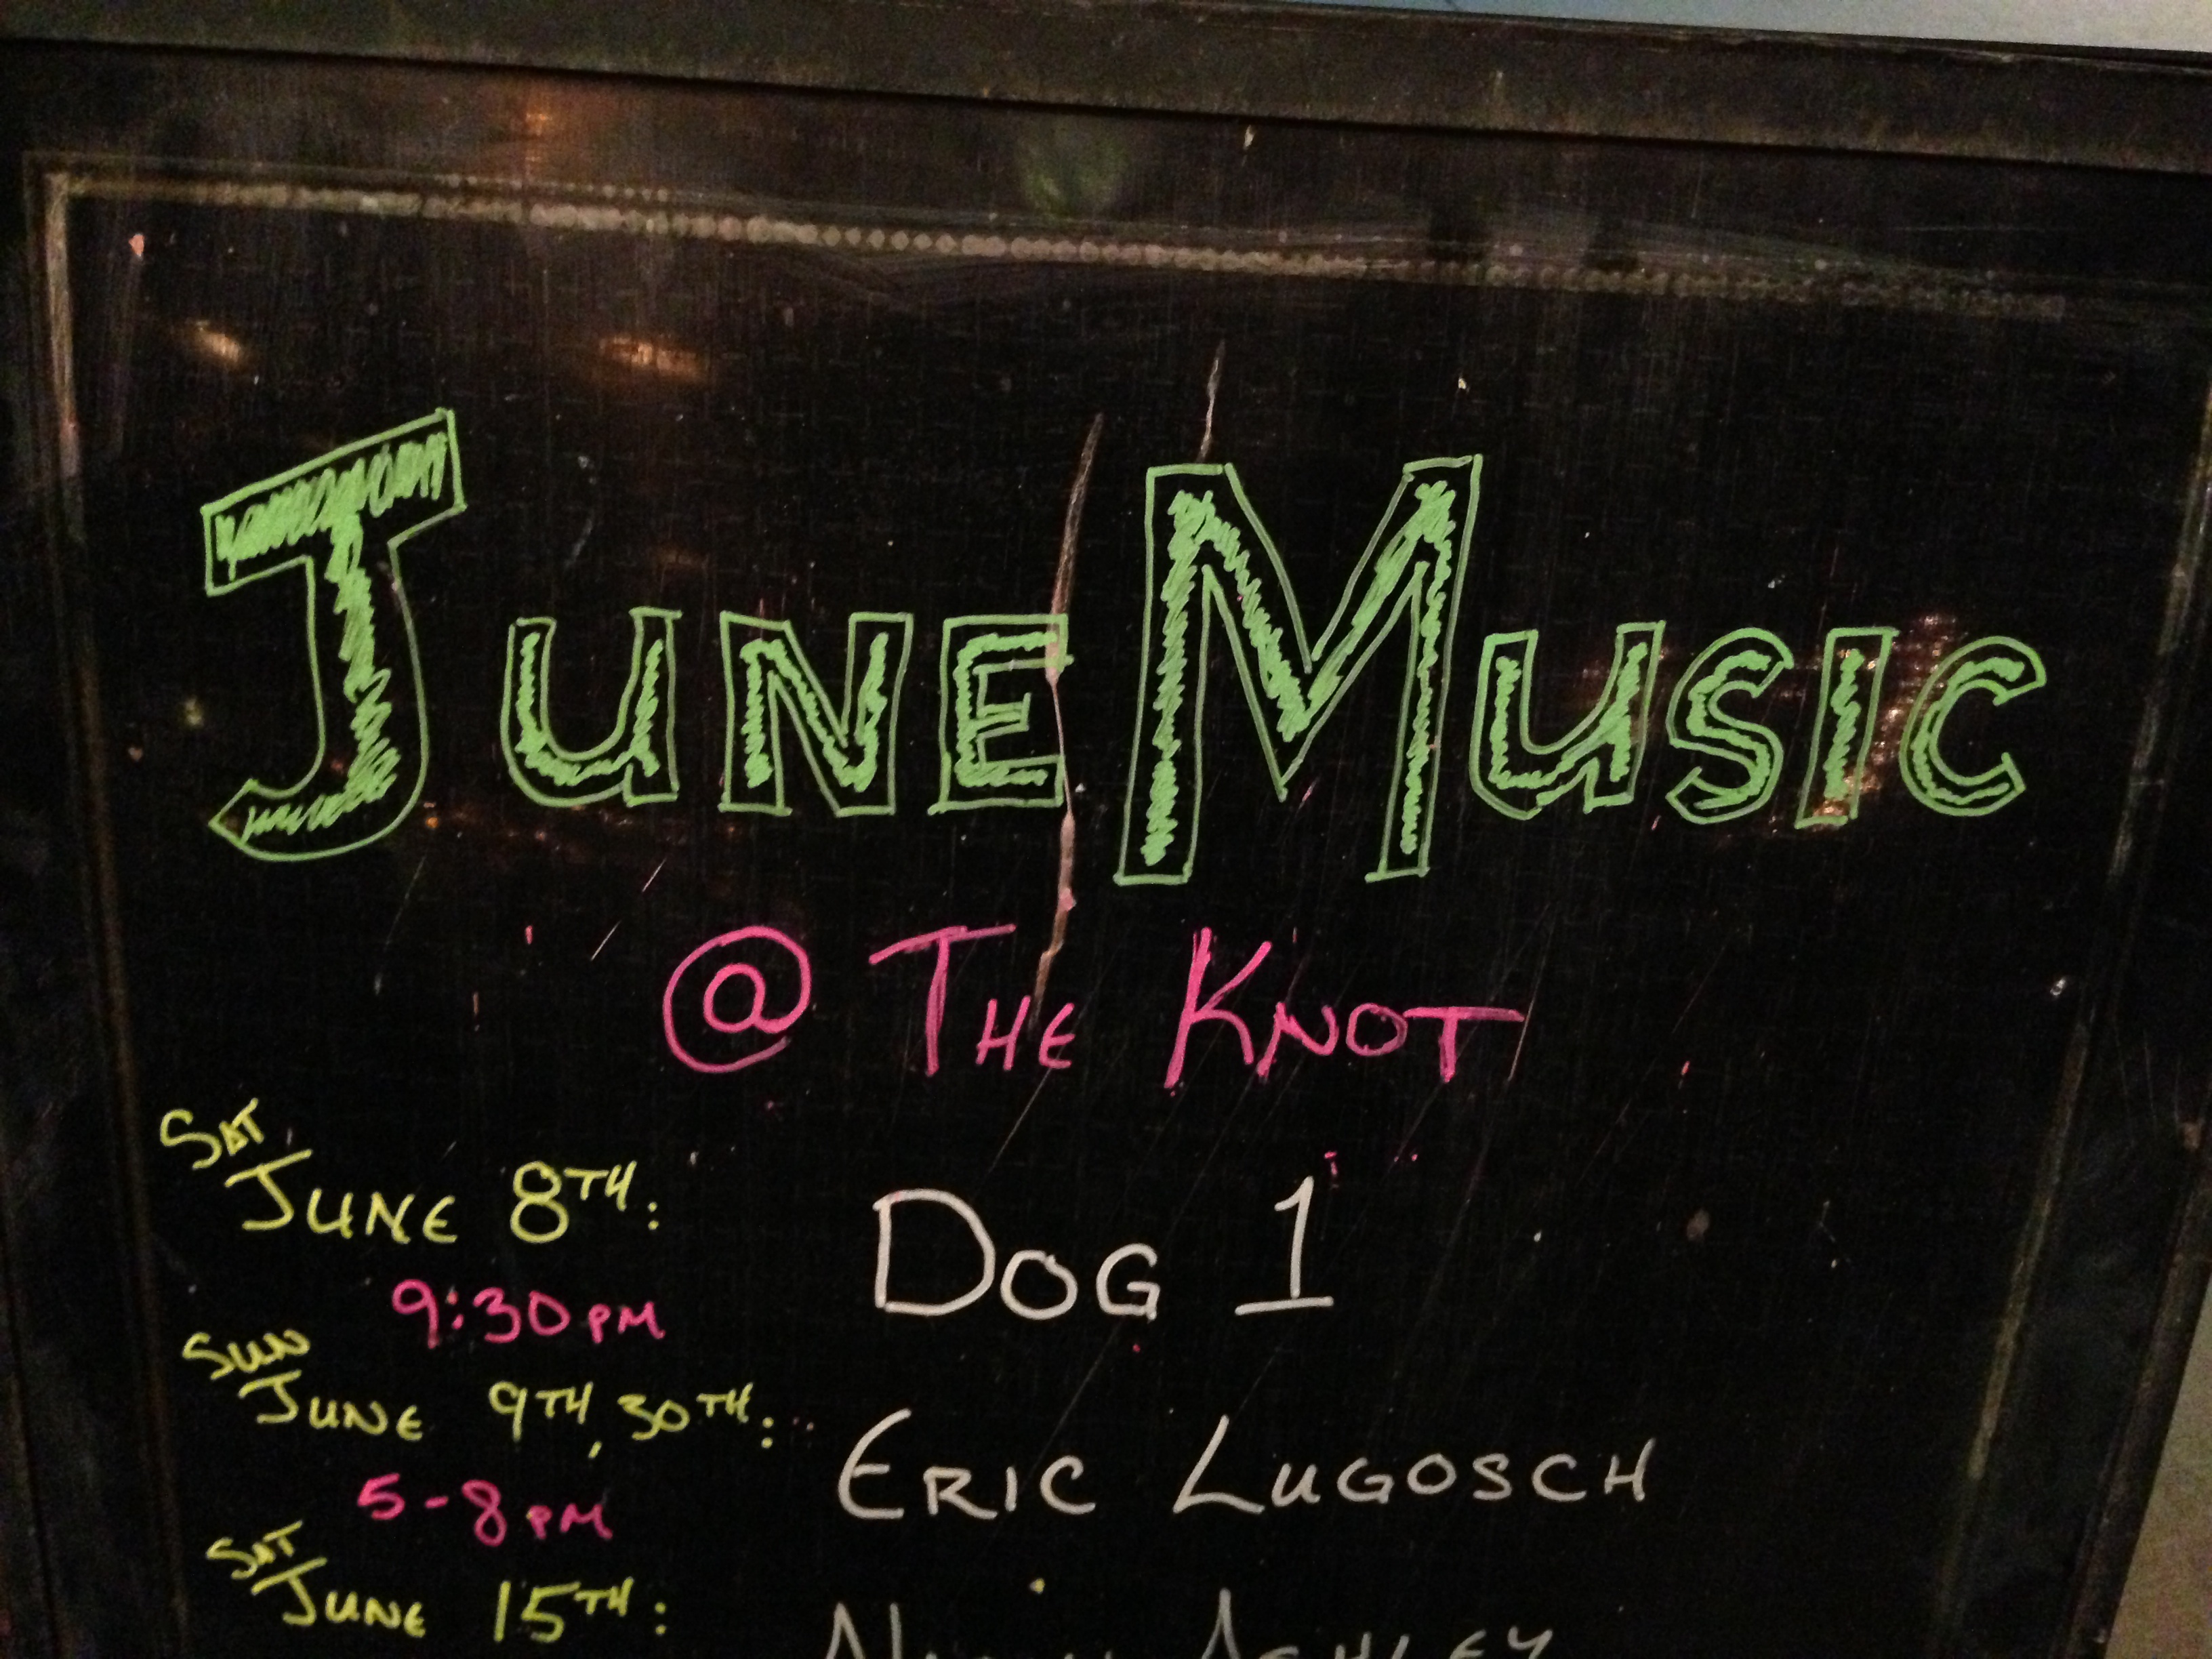
blackboard, font, chalk, text, raildog